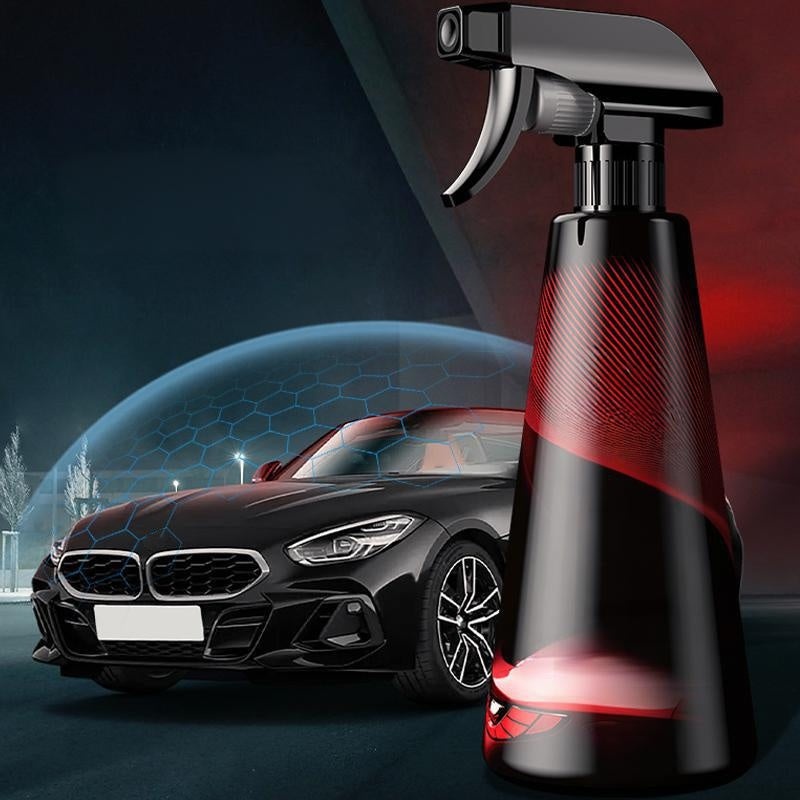
Multifunctional Effective Car Crystal Coating Agent
FEATURES RESTORES AND MAINTAINS LASTING SHINE: Formulated to deeply restore paint gloss while enhancing color clarity, this coating brings a showroom-like finish and maintains long-term brightness for your vehicle's exterior. HYDROPHOBIC AND STAIN-RESISTANT SHIELD: Creates a smooth, water-repellent surface that prevents rain, mud, bird droppings, and grime from sticking—keeping your car cleaner, longer, with minimal effort. LARGE CAPACITY: Comes in a generous 500ml bottle, providing extended use for full-body applications, multiple treatments, or shared usage across several vehicles. SUITABLE FOR ALL CAR COLORS: Safe for use on any car color or finish, including metallic, matte, and gloss—offers consistent performance without damaging or discoloring paint. EASY TO USE: With a simple application process, this product is perfect for regular use. It helps keep your car looking polished and shiny with minimal effort. SPEC Net Content: 500ml Shelf Life: 3 Years Package Includes: 1/3 * Multifunctional Effective Car Crystal Coating Agent NOTES Keep away from heat sources and direct sunlight. Store in a cool, dry place. For best results, apply regularly to maintain optimal performance.
Brand: moonighty
Category: Vehicles & Parts > Vehicle Parts & Accessories > Vehicle Maintenance, Care & Decor > Vehicle Cleaning > Vehicle Waxes, Polishes & Protectants > Sealants